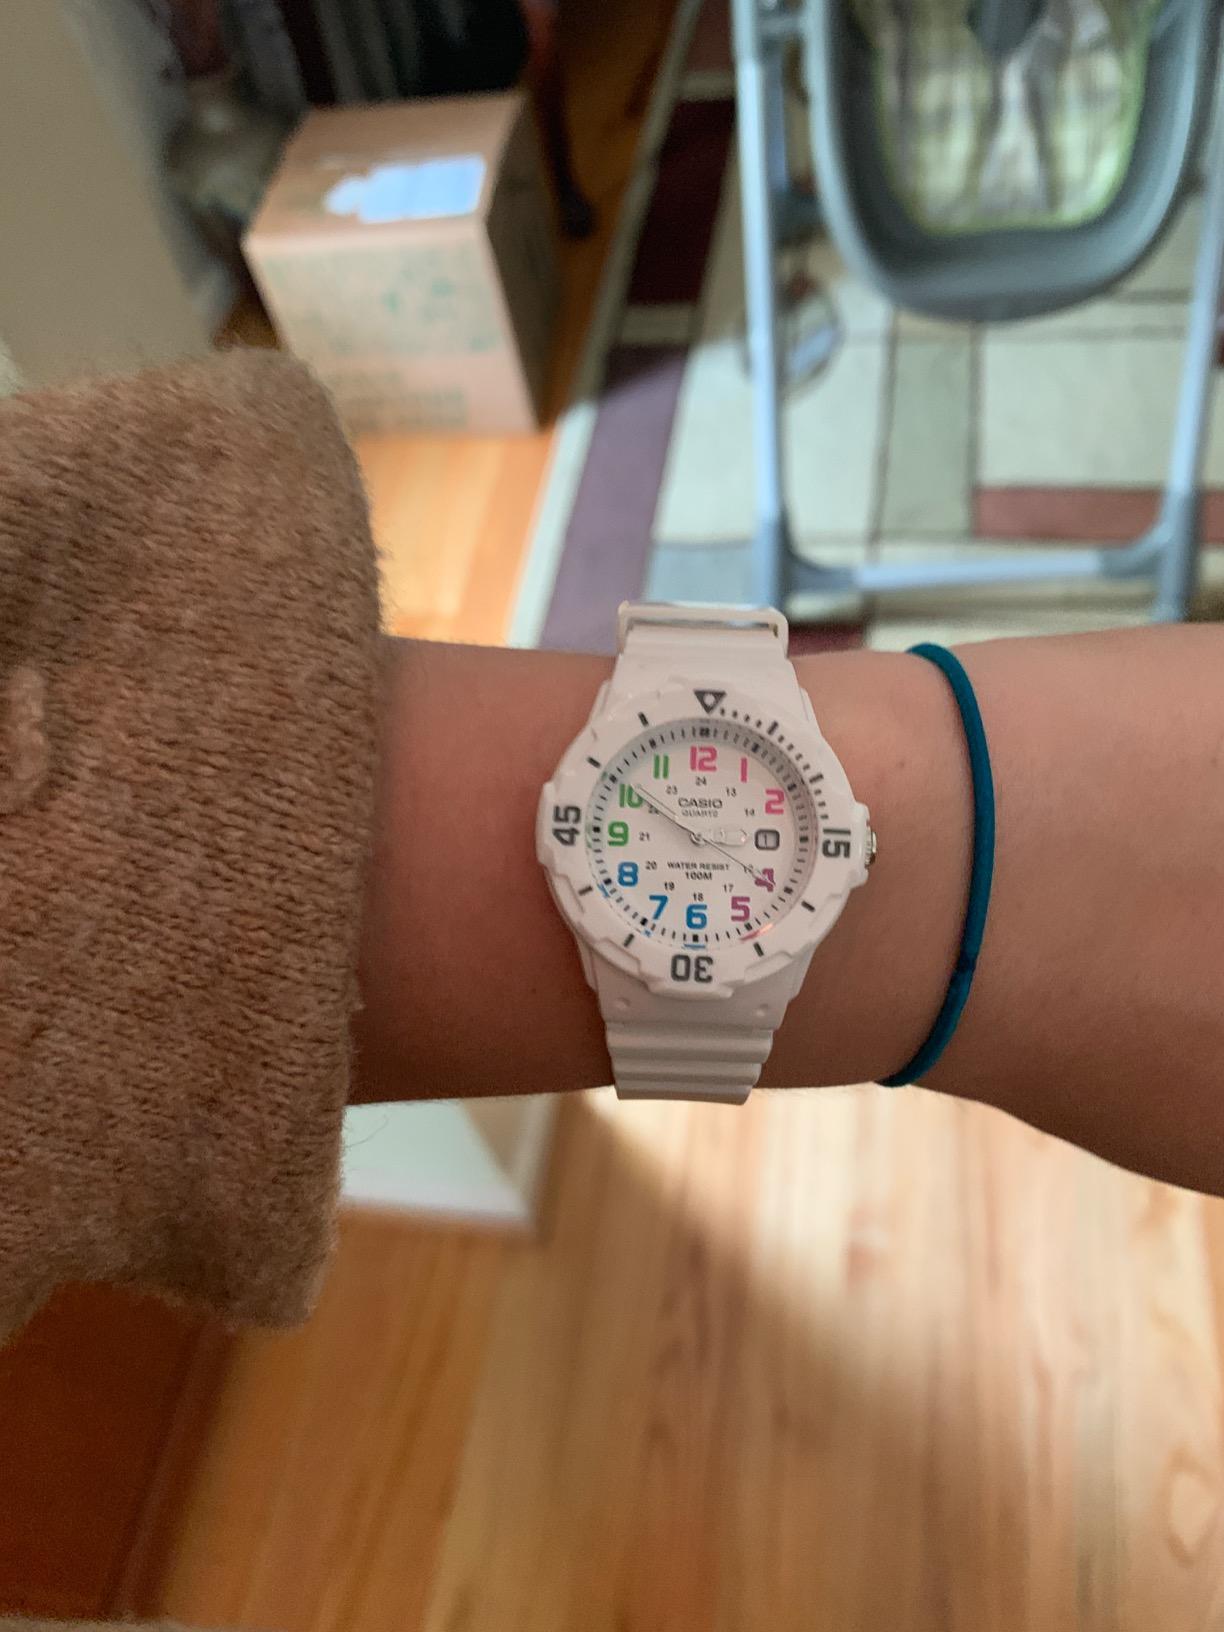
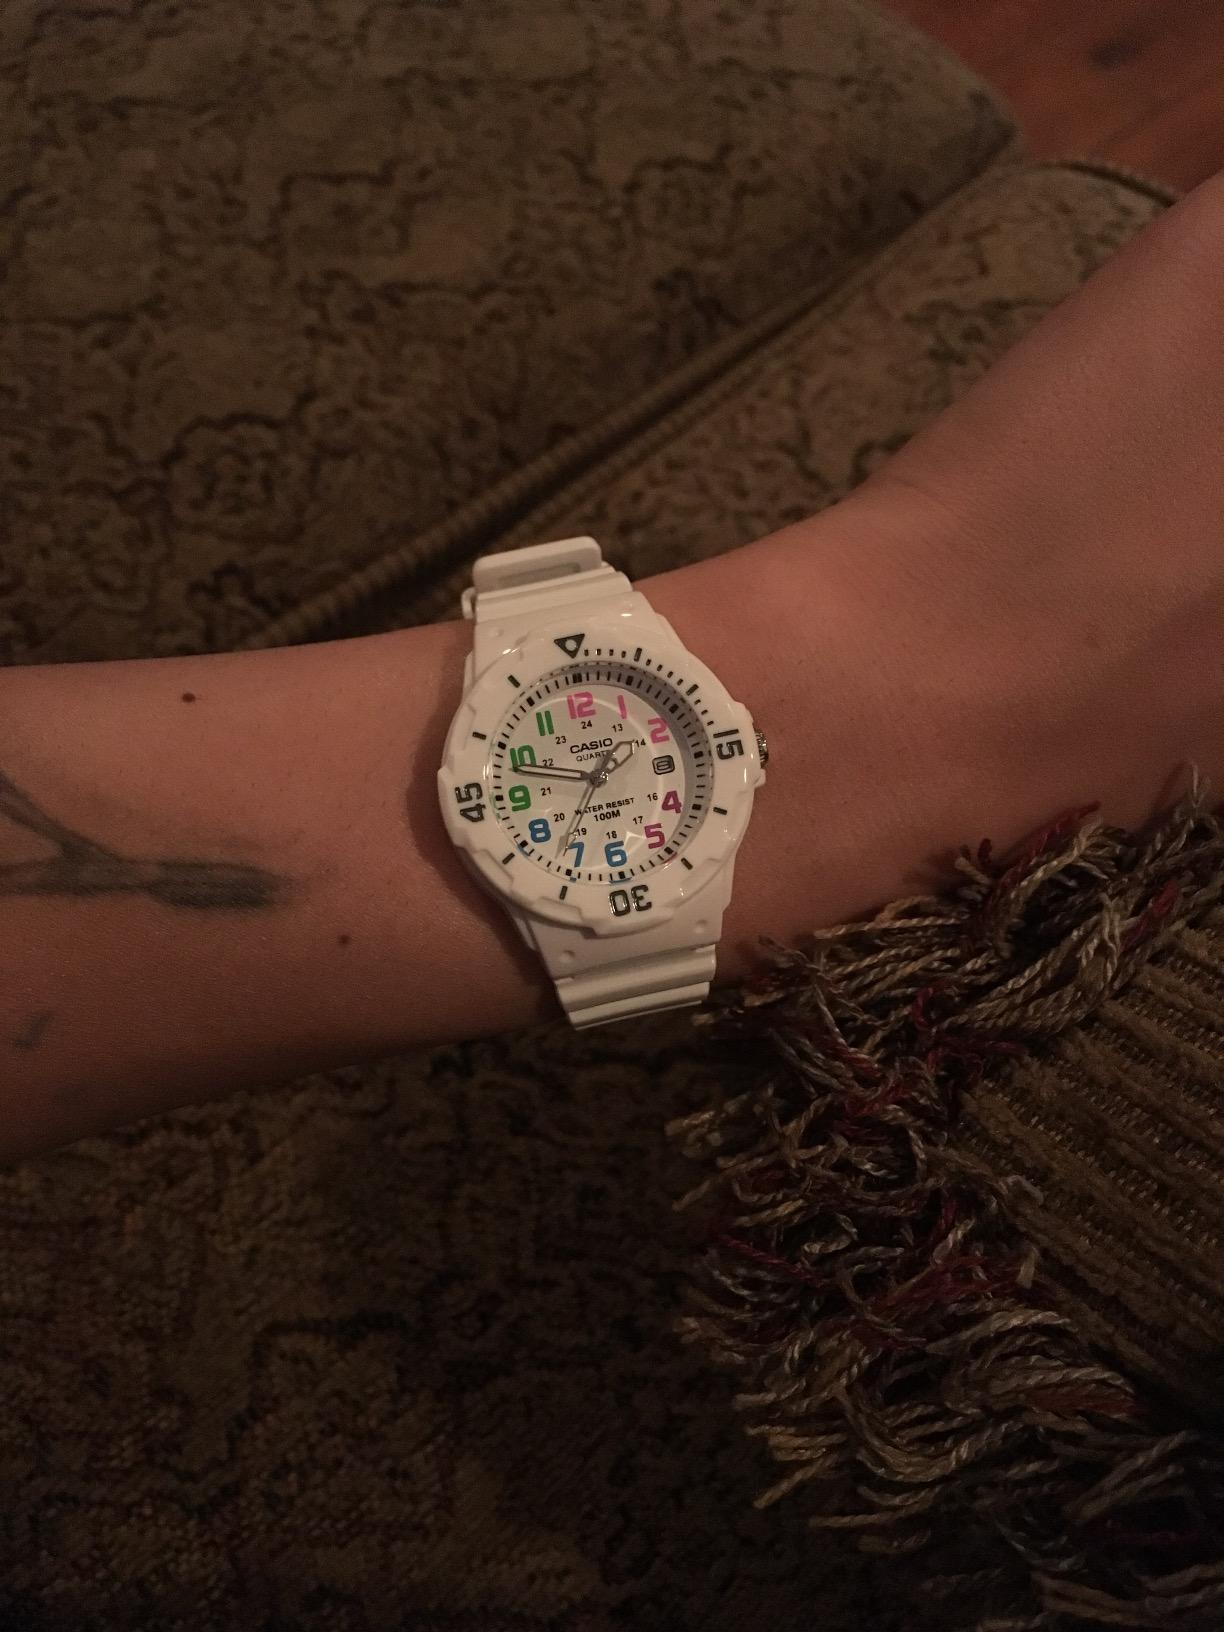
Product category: accessories_watch
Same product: yes